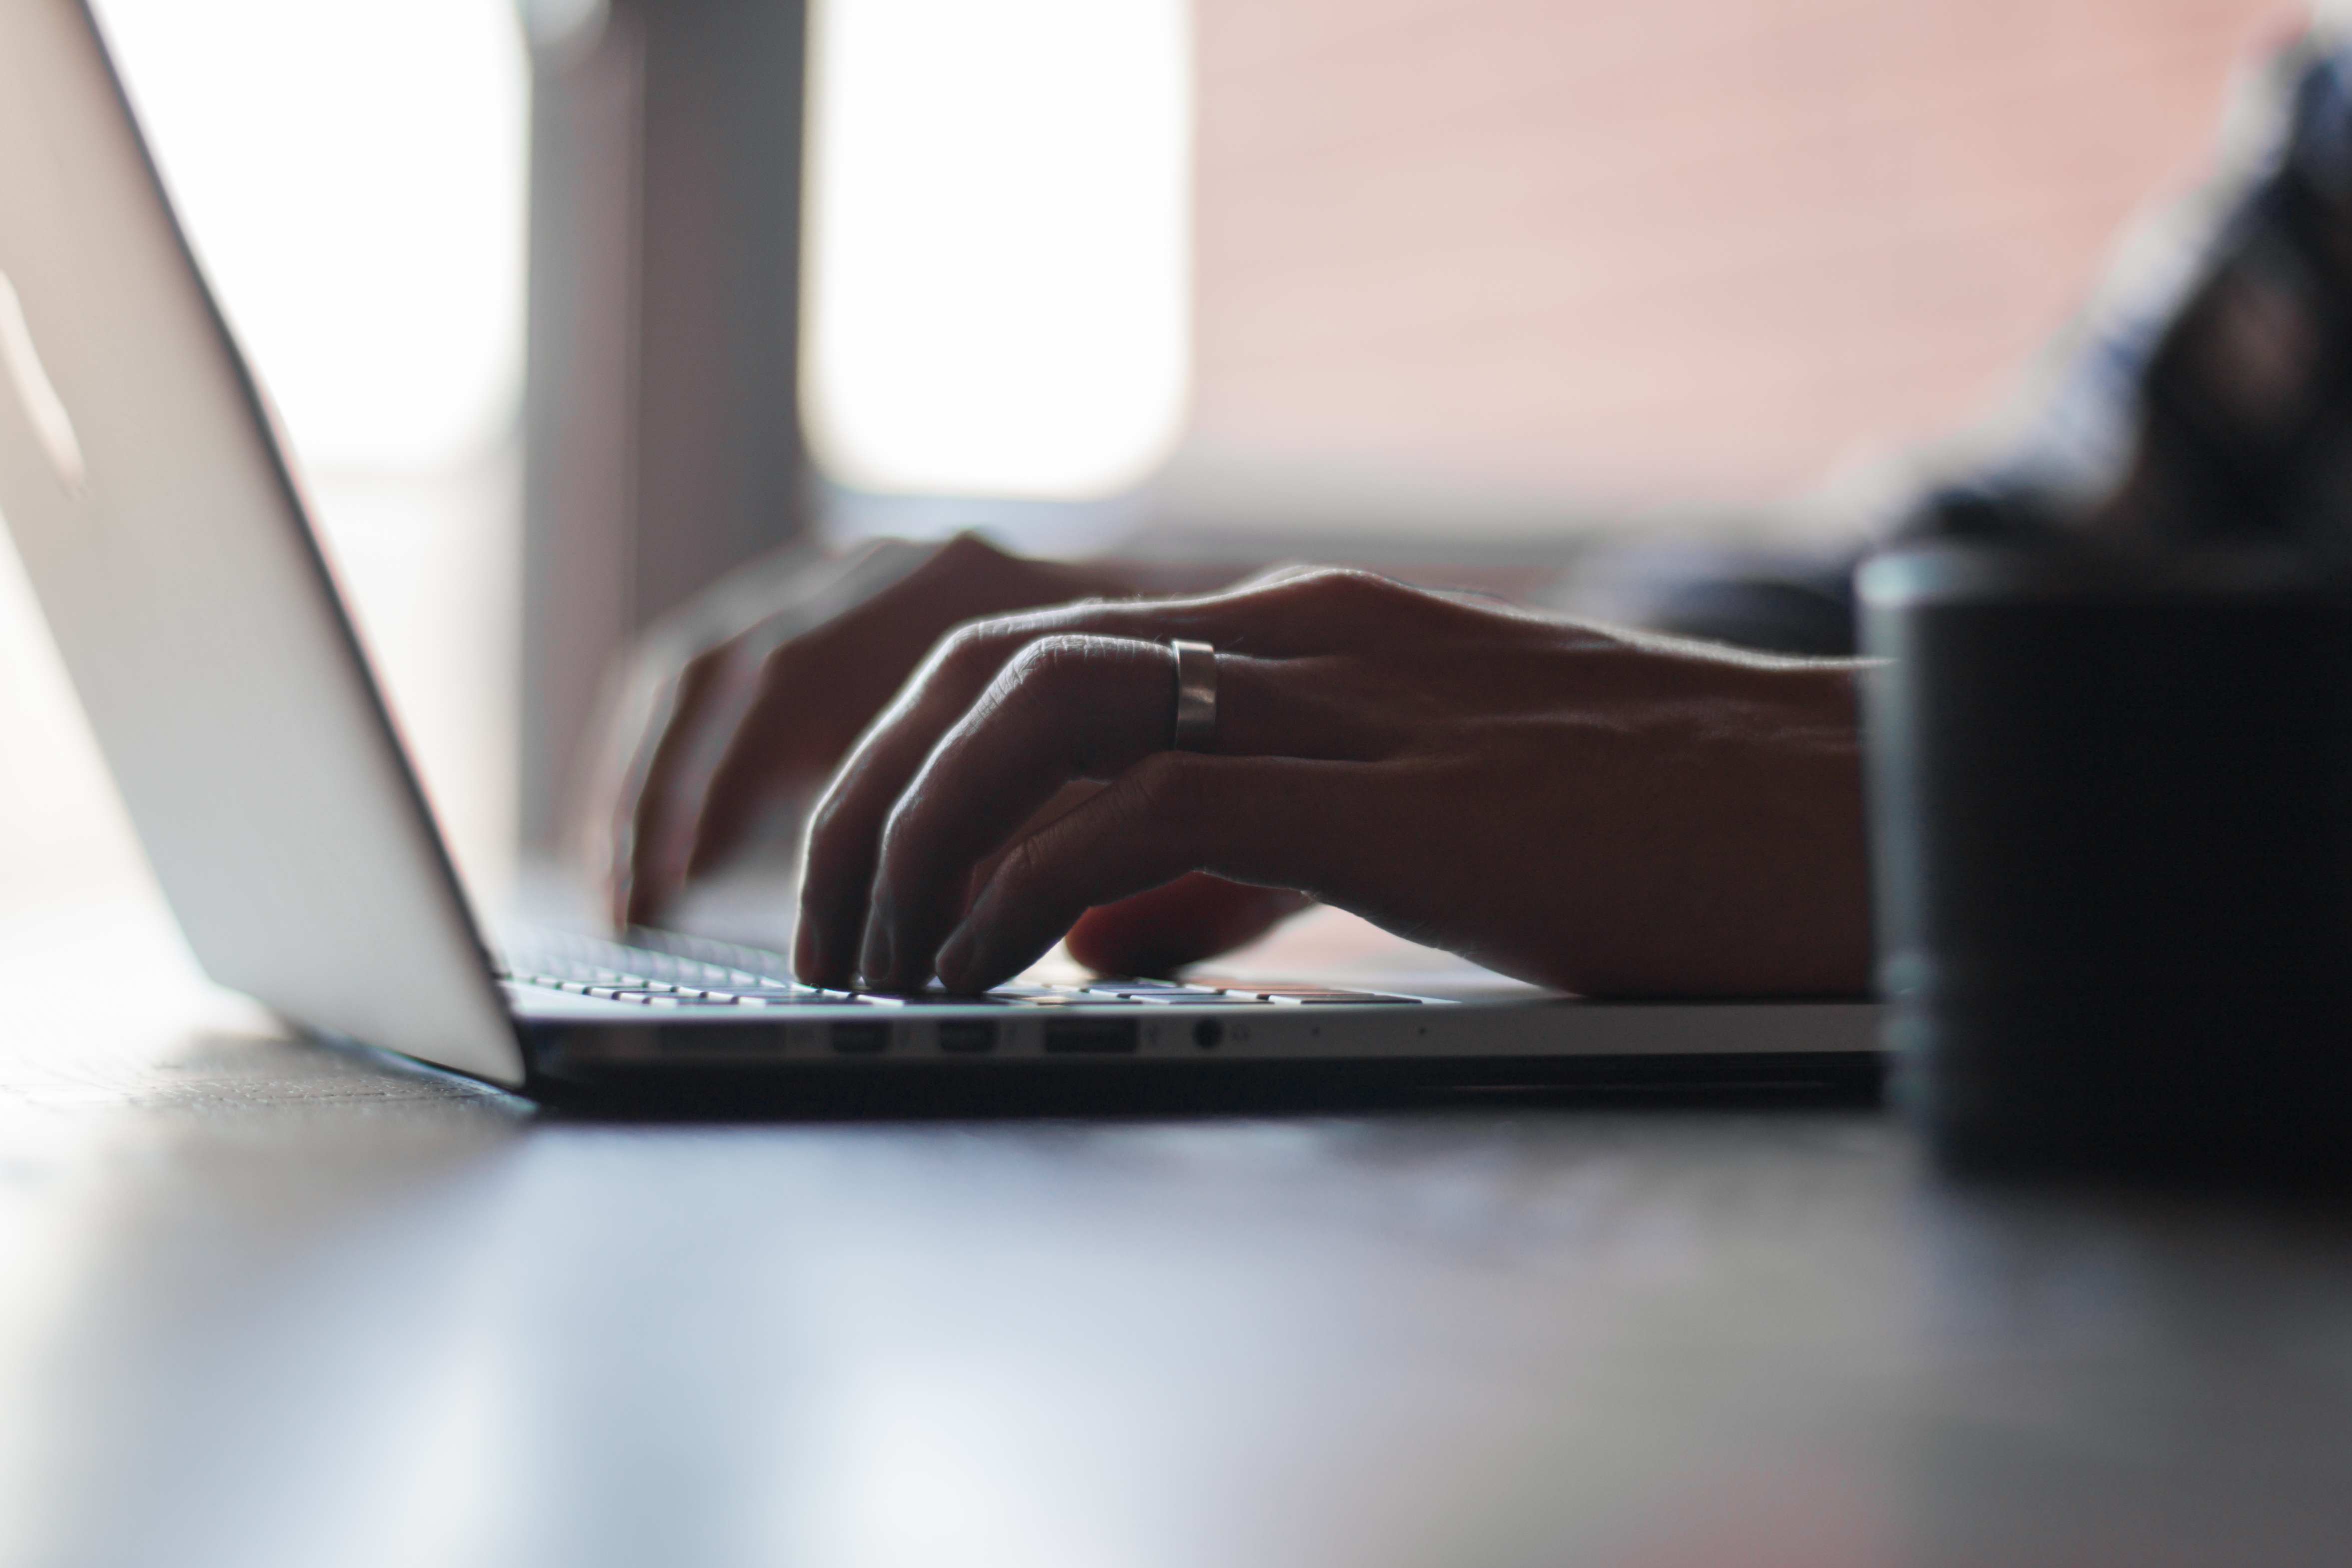
laptop, desk, notebook, computer, writing, work, hand, typing, keyboard, technology, ring, internet, finger, indoor, communication, gadget, close up, human body, publicdomain, focus, fingers, naturallight, eye, sense